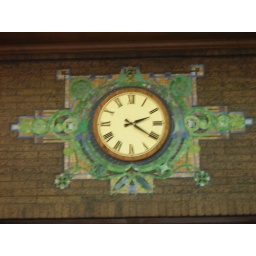
The glass tile mosaic clock over the door n the interior of the bank.